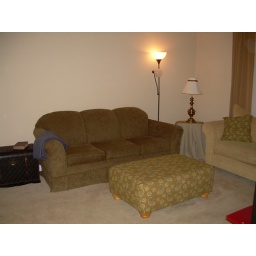
Ottoman matches the top of the curtains!(Ignore the red table in the bottom right corner, just a temporary TV stand)